Democratic Republic of the Congo and the International Monetary Fund

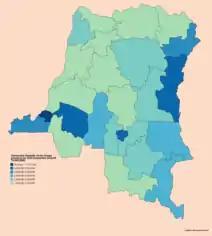
Democratic Republic of Congo provinces by total population (2016).

The Democratic Republic of Congo (DRC) joined the International Monetary Fund (IMF) on September 28, 1963.